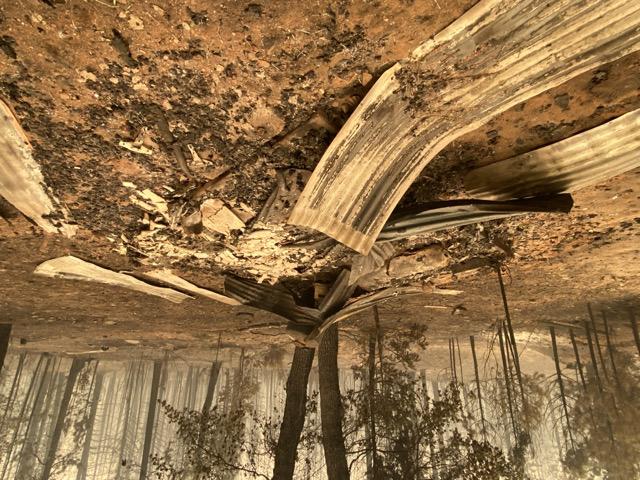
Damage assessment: destroyed